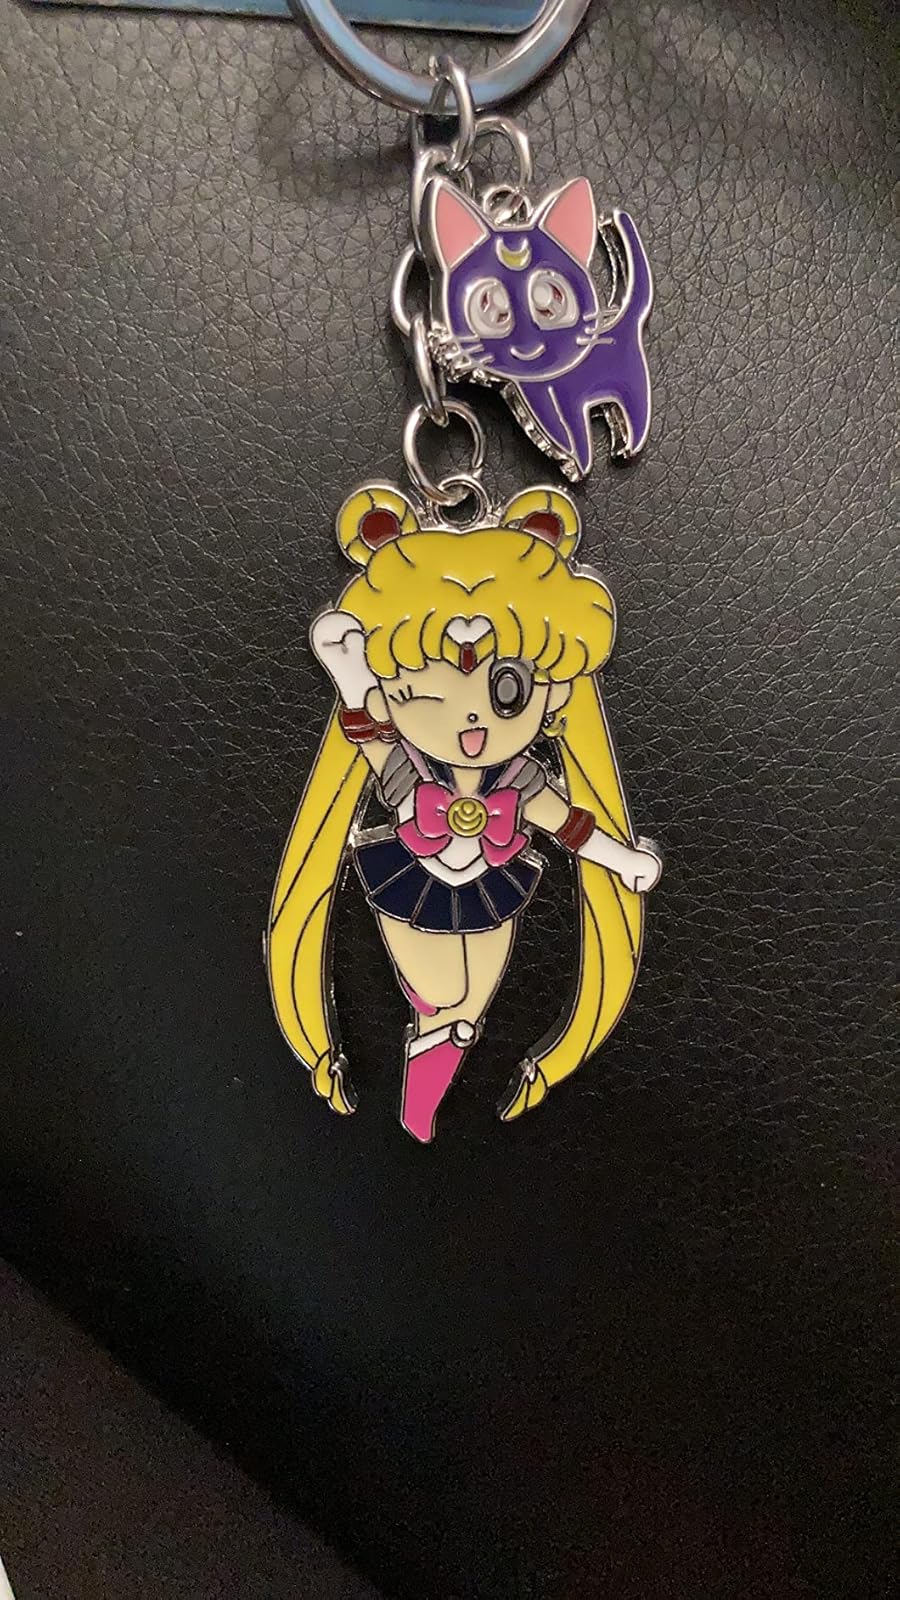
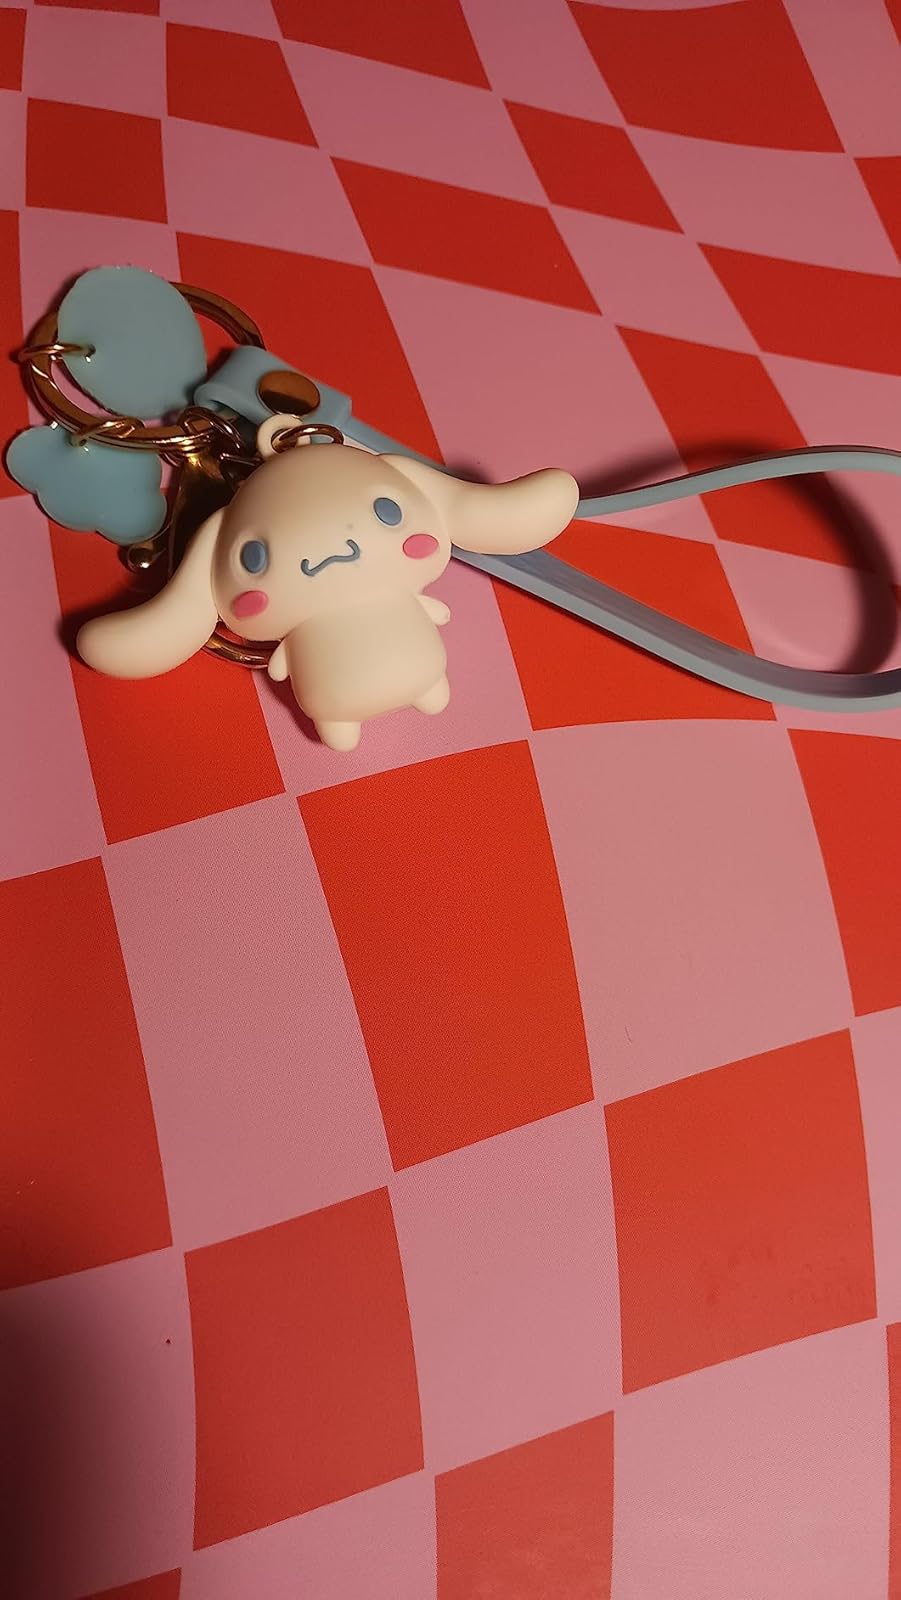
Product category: accessories_keychain
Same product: no